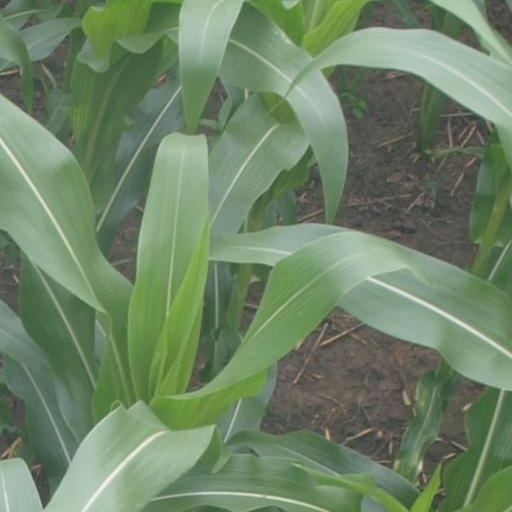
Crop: maize; corn